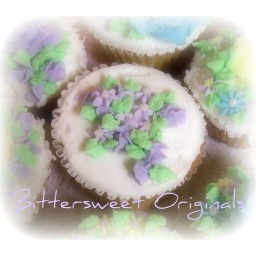
&amp;quot;I would rather have roses on my table than diamonds around my neck.&amp;quot; ~Emily Watson